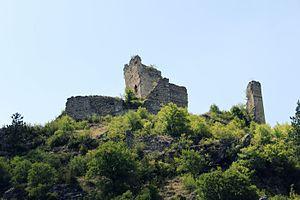
Les ruines du château de Pontaix.
Les ruines du château de Pontaix sont situées sur la commune de Pontaix dans le département de la Drôme.
La liste des châteaux de la Drôme recense de manière non exhaustive les mottes castales ou château de terre, les châteaux, château fort ou château de plaisance, les châteaux viticoles, les maisons fortes, les manoirs, situés dans le département français de la Drôme. Il est fait état des inscriptions et classements au titre des monuments historiques.